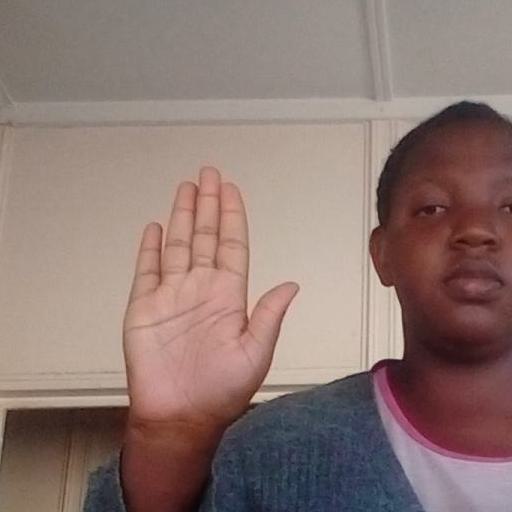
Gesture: stop